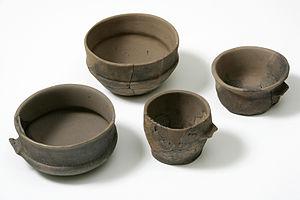
Terramare, Terramara ou Terremare est un terme désignant une technologie complexe datant de la période de l'âge du bronze moyen et tardif, principalement établie dans la vallée du Pô, en Émilie, Italie du Nord. Il tire son nom du résidu de monticules « terre noire » de la colonie. Terramare est de terra marna, « Marne-terre », où les marnes sont un dépôt lacustre. Il peut être de n'importe quelle couleur, mais dans les terres agricoles, il est plus généralement noir. La population des sites terramare est appelée « terramaricoli ». Les sites ont été fouillés de façon exhaustive entre 1860-1910.